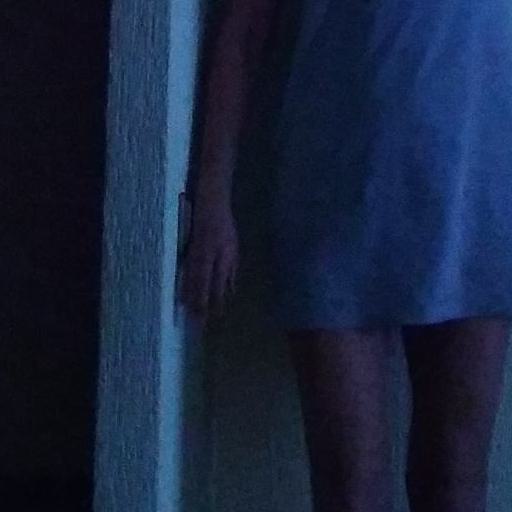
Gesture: no_gesture